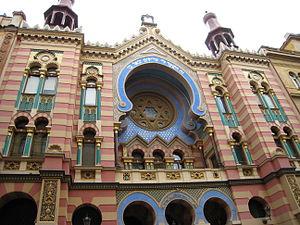
La synagogue du Jubilé ou synagogue de Jérusalem est une synagogue située dans le quartier de Nové Město, à Prague. Synthèse de différents courants architecturaux, elle est également appelée synagogue de Jérusalem, du nom de la rue où elle est implantée. Construite à partir de 1905, c'est la plus récente synagogue de Prague.